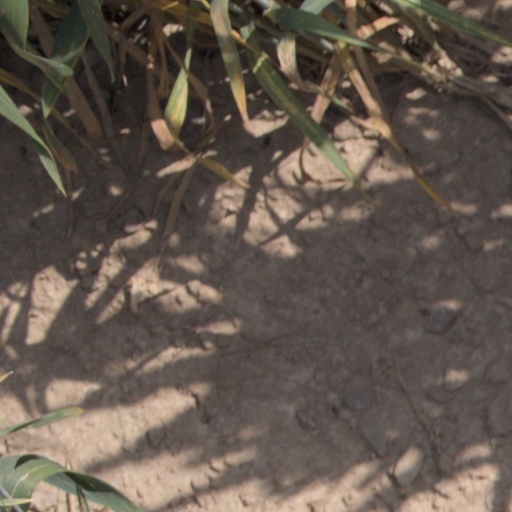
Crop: wheat